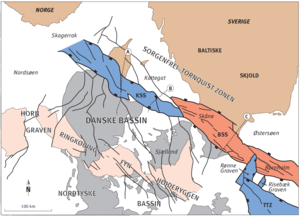
Danmarks geologi / Strukturgeologi
Geologiske strukturer i det danske område. Sorgenfrei-Tornquist zonen skiller det Baltiske Skjold mod NØ fra Nordsøbassinet mod SV. Zonen er delt i tre, Kattegat-Skagerrak Segmentet mod NV (KSS), Bornholm-Skåne Segmentet i midten (BSS) og Teisseyre-Tornquist Zonen mod SØ (TTZ). Ringkøbing-Fyn Højderyggen deler bassinet i to, det Danske Bassin mod NØ og det Nordtyske Bassin mod SV.
Geologiske regioner i Danmark, side 3
De mange geologiske begivenheder som i tidens løb har udformet Danmarks geologi, kommer kun i ringe grad til udtryk i det nuværende danske landskab, som i langt overvejende grad er udformet i løbet af den seneste istid og den efterfølgende postglaciale tid. I landskabets lavninger og langs kysterne træffes de yngste geologiske lag, mest i form af organiske moseaflejringer og havaflejret sand fra Postglacialtiden. Højere oppe i landskabet dominerer istidslagene, mest i form af moræner afsat af gletsjere, og smeltevandssand og -grus afsat af floder som førte smeltevand bort fra gletsjerne. Under istidslagene gemmer sig ældre geologiske lag, hvis dannelse rækker mere end 1 mia år tilbage i tiden. Nogle af disse lag kan ses i råstofgrave og kystklinter, men de er mest kendt fra dybe boringer, samt fra Bornholm, hvis geologiske forhold adskiller sig markant fra resten af landet.